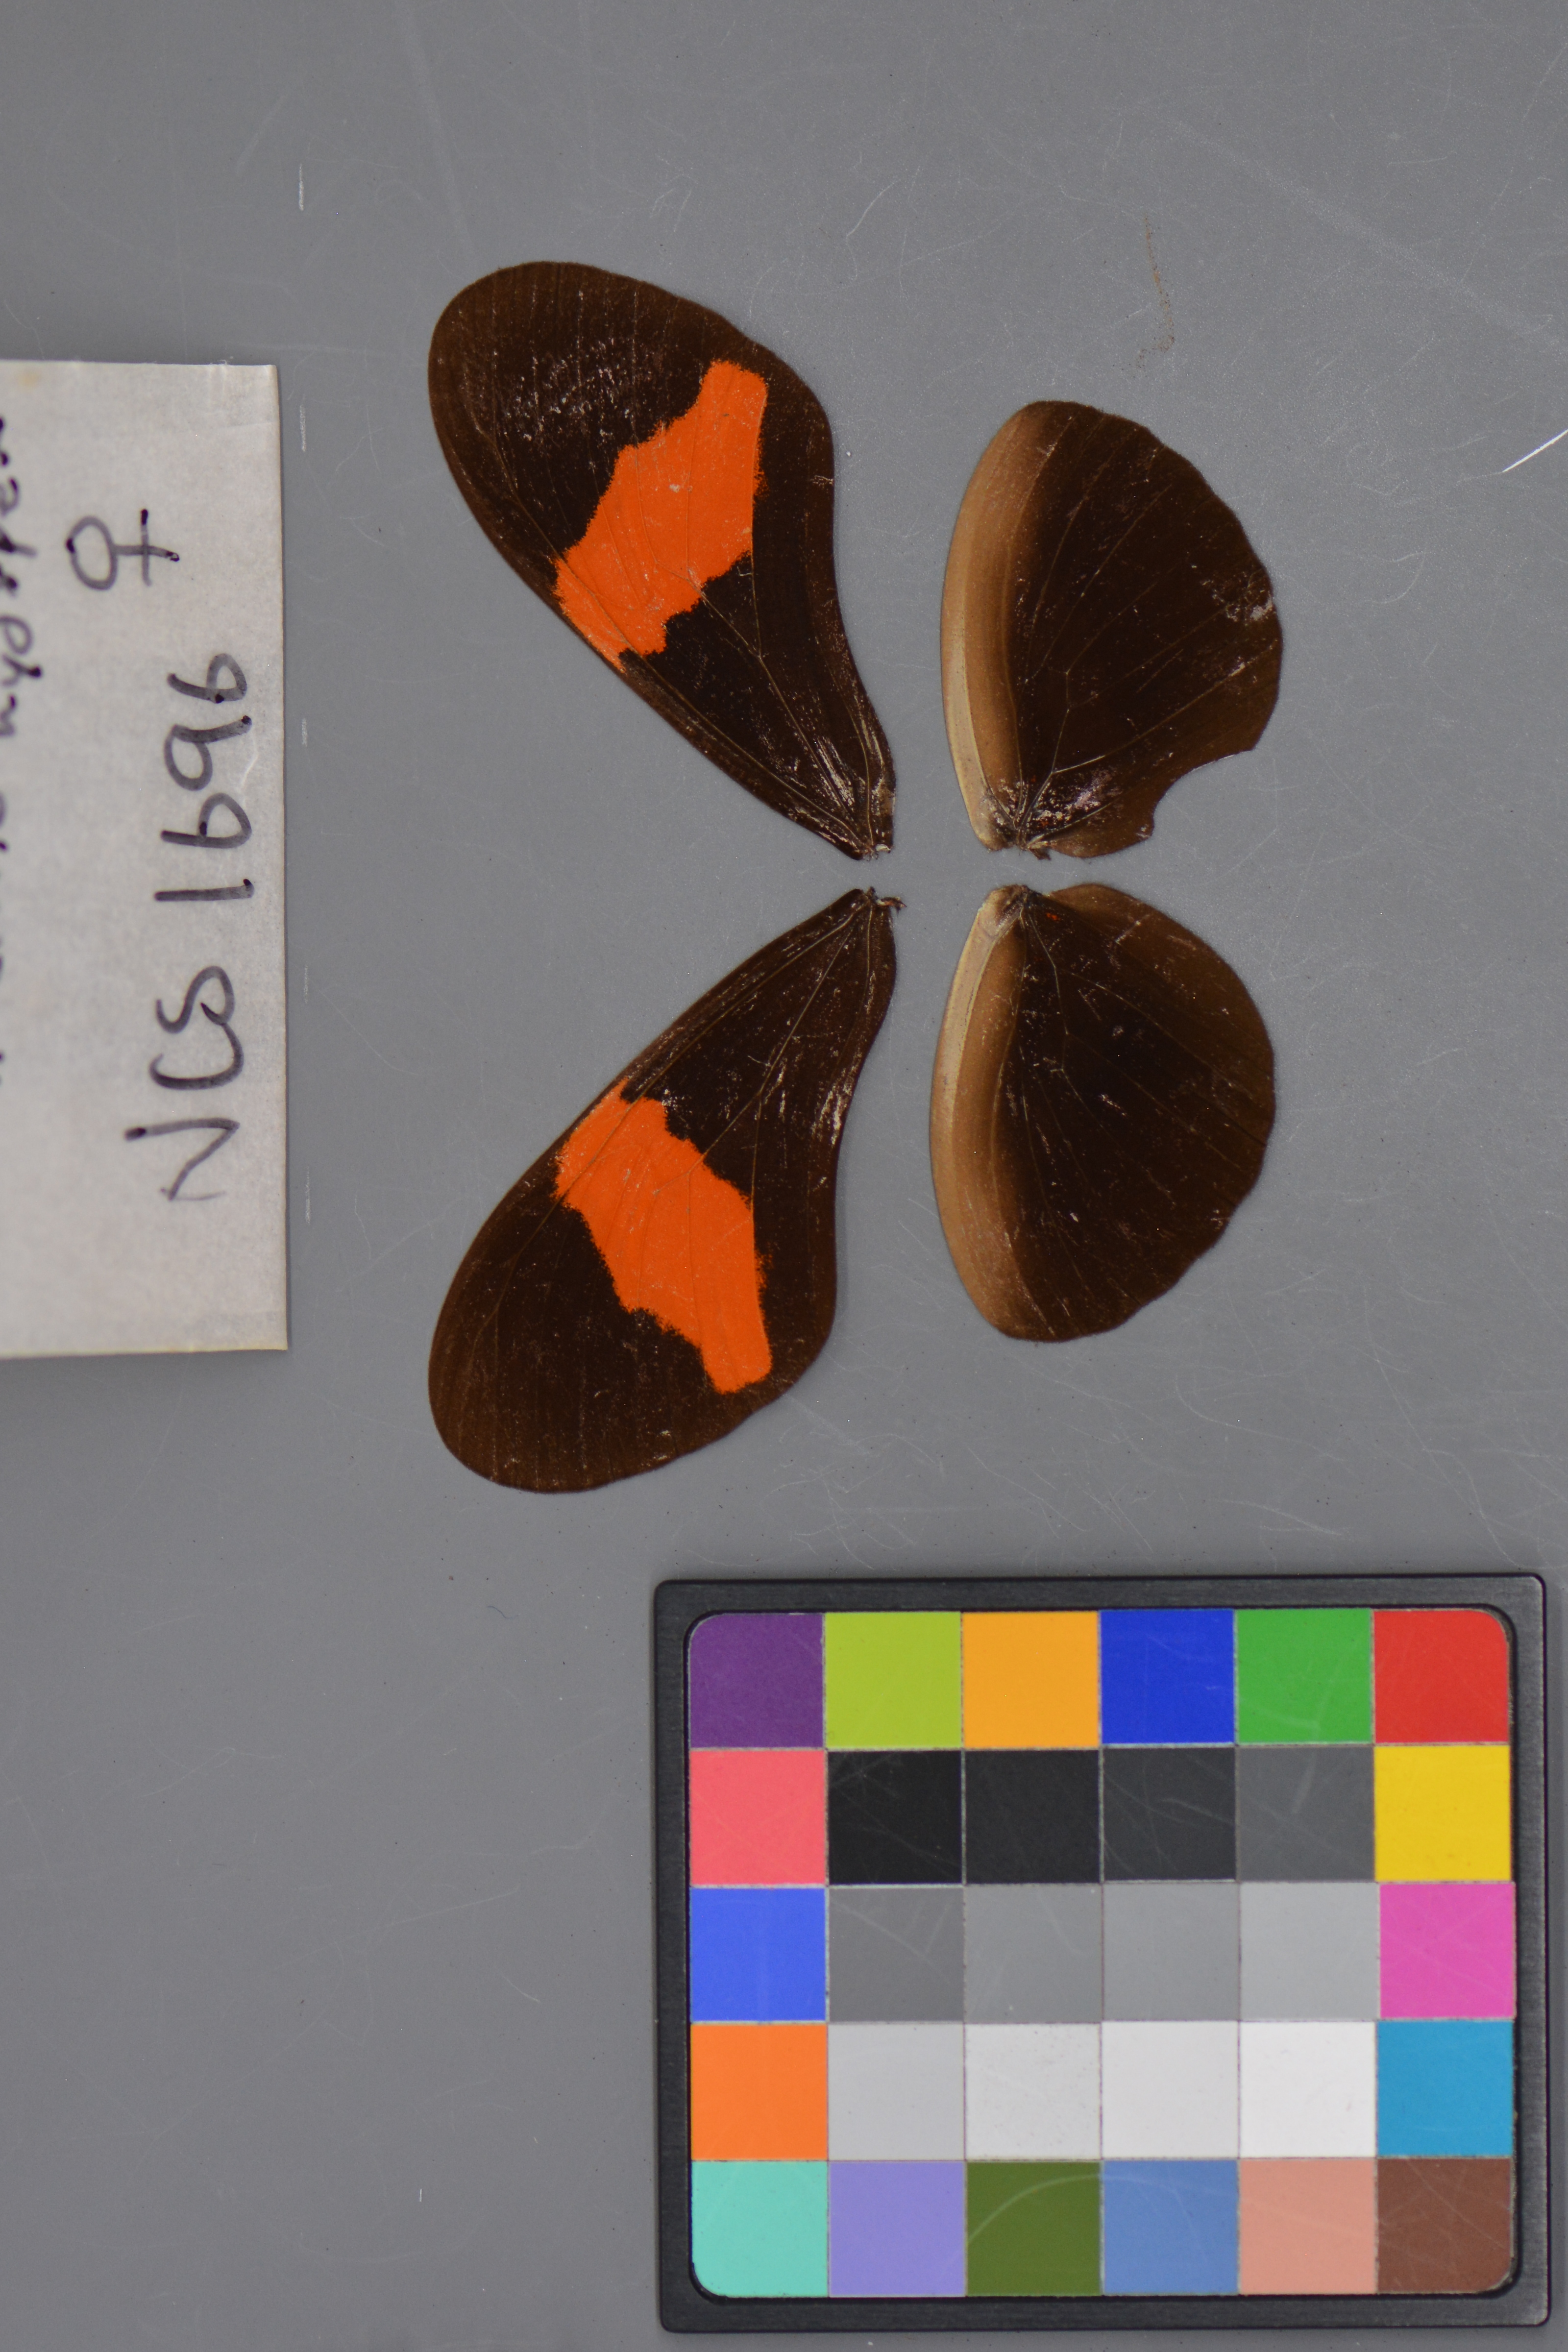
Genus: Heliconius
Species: erato
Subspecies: hydara
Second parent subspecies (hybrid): petiverana
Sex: female
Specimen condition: dorsal
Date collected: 25-Oct-08